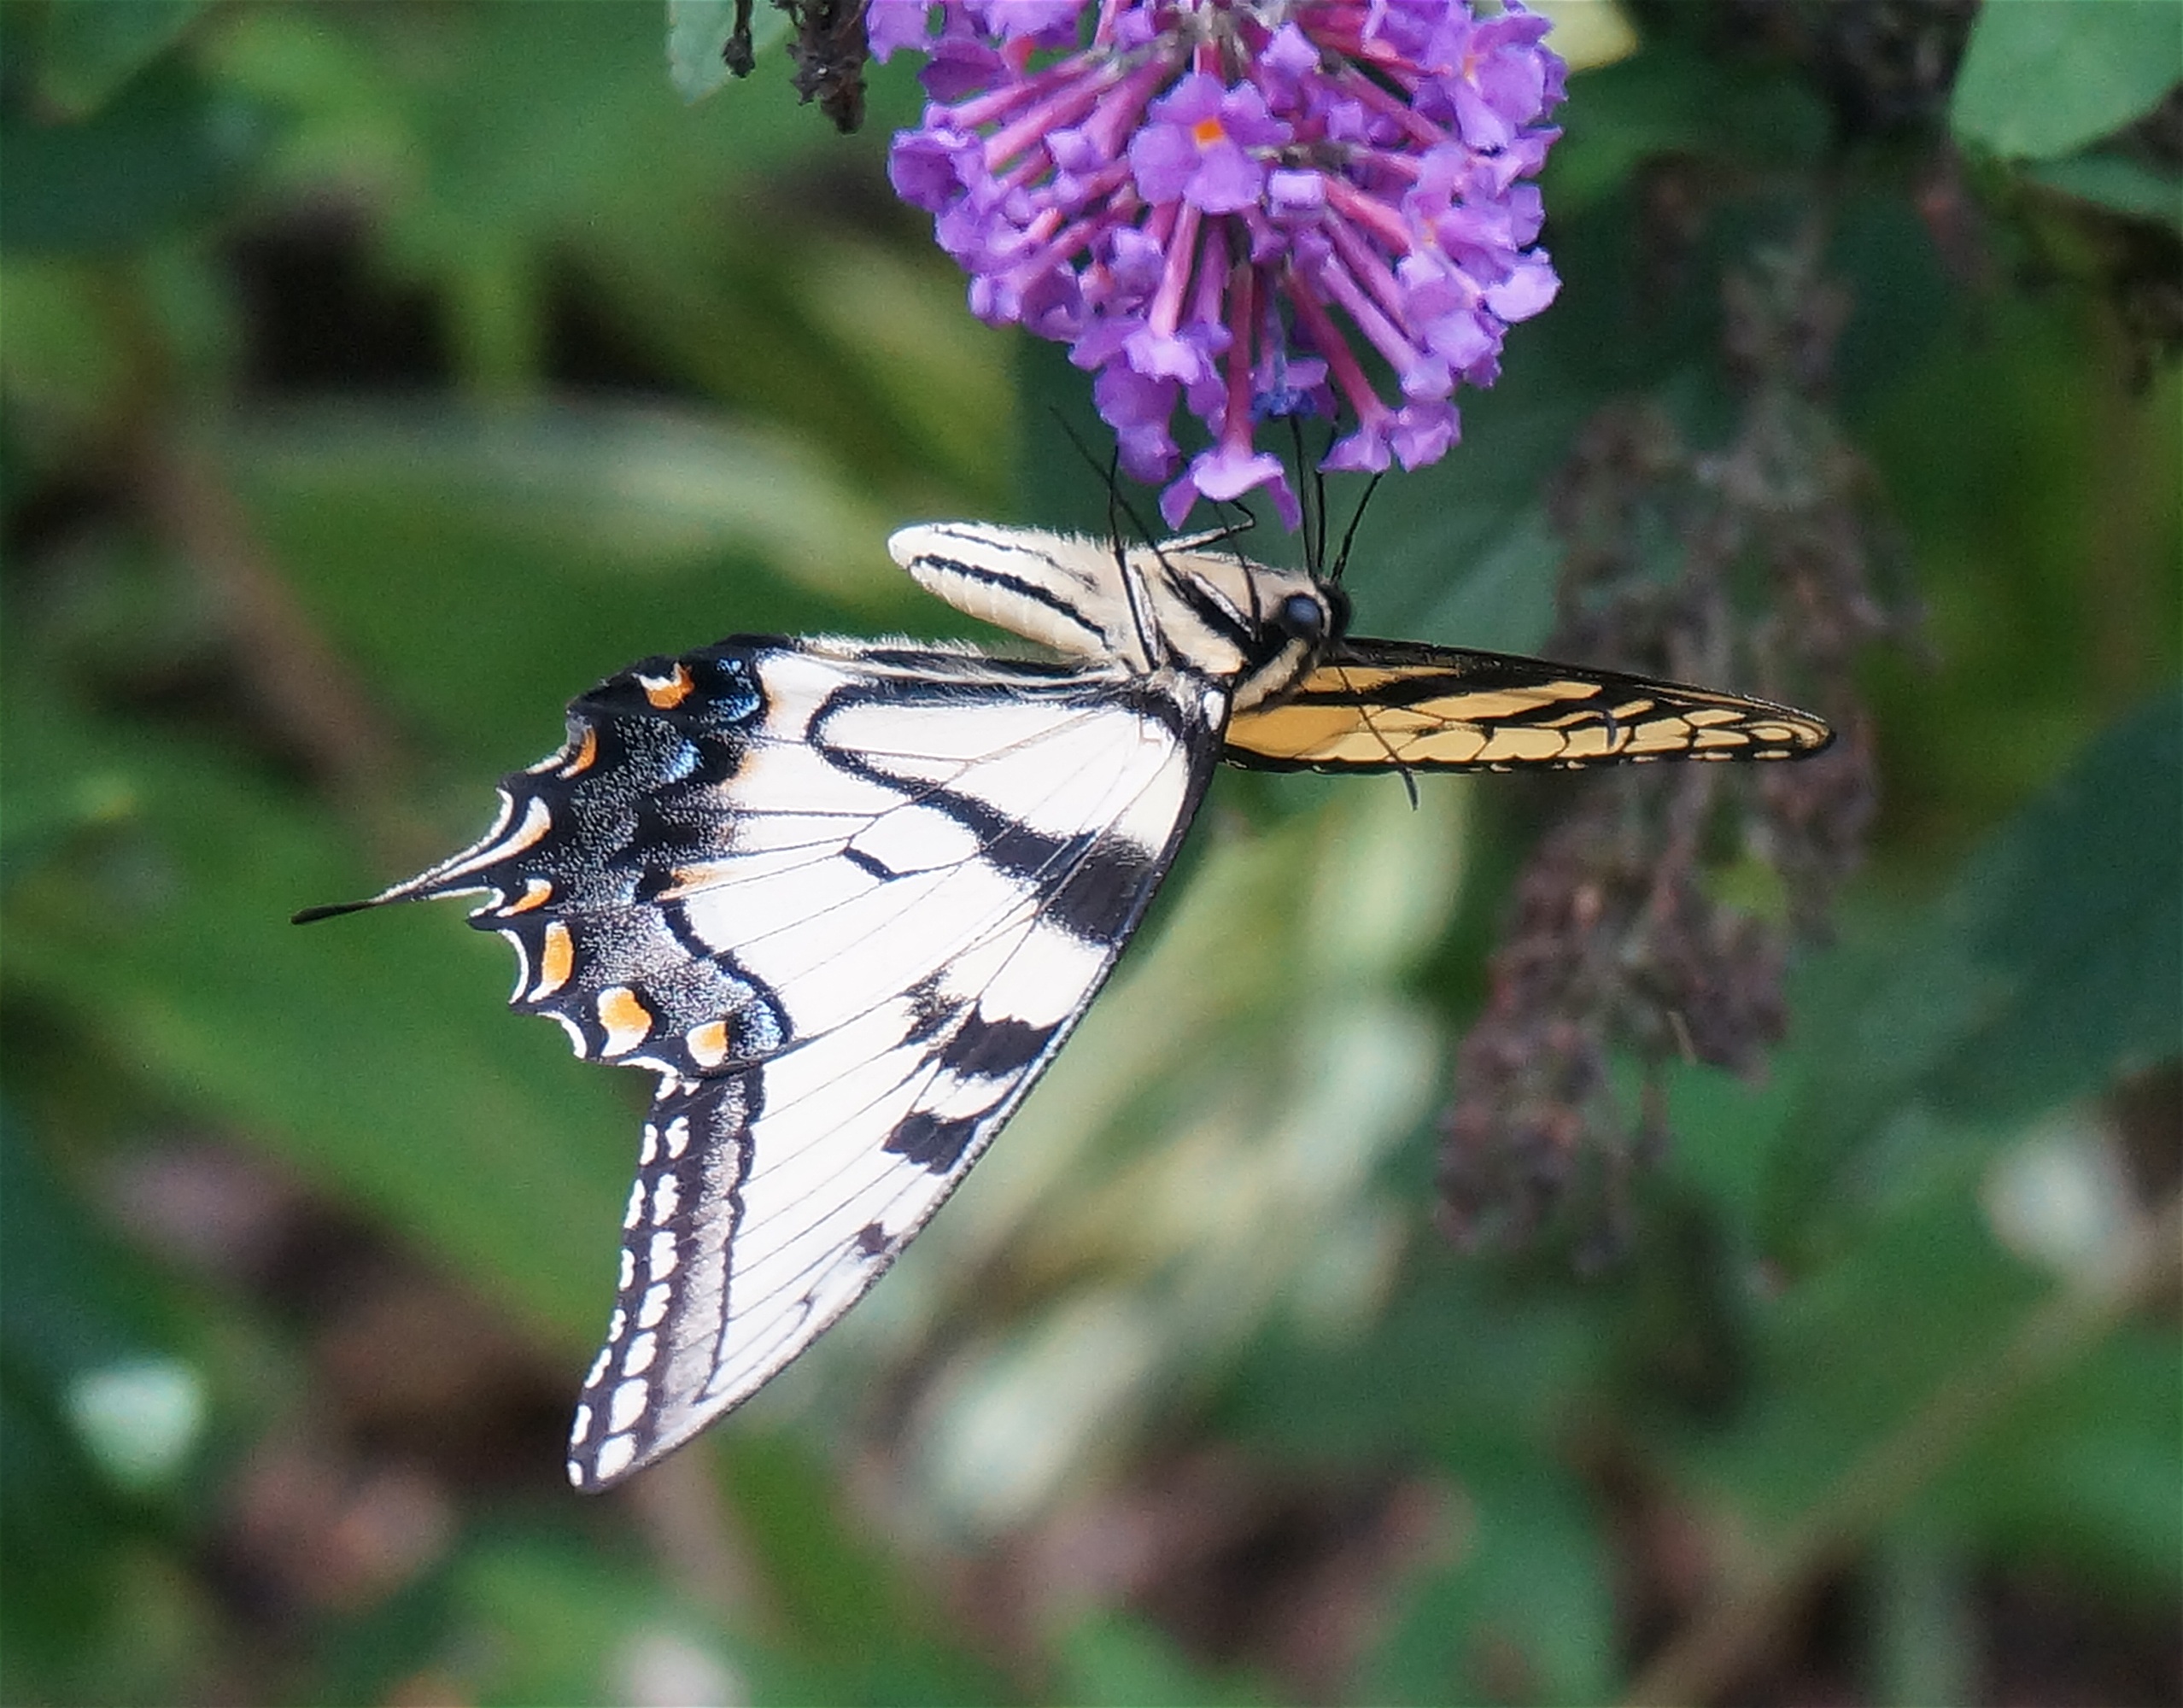
nature, blossom, flower, purple, bloom, animal, wildlife, wild, insect, natural, botany, butterfly, winged, yellow, garden, flora, fauna, invertebrate, monarch butterfly, shrub, upside down, eastern, nectar, macro photography, arthropod, tiger swallowtail, butterfly bush, pollinator, moths and butterflies, lycaenid